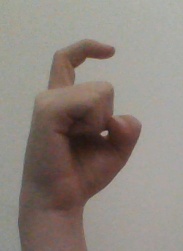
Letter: ra